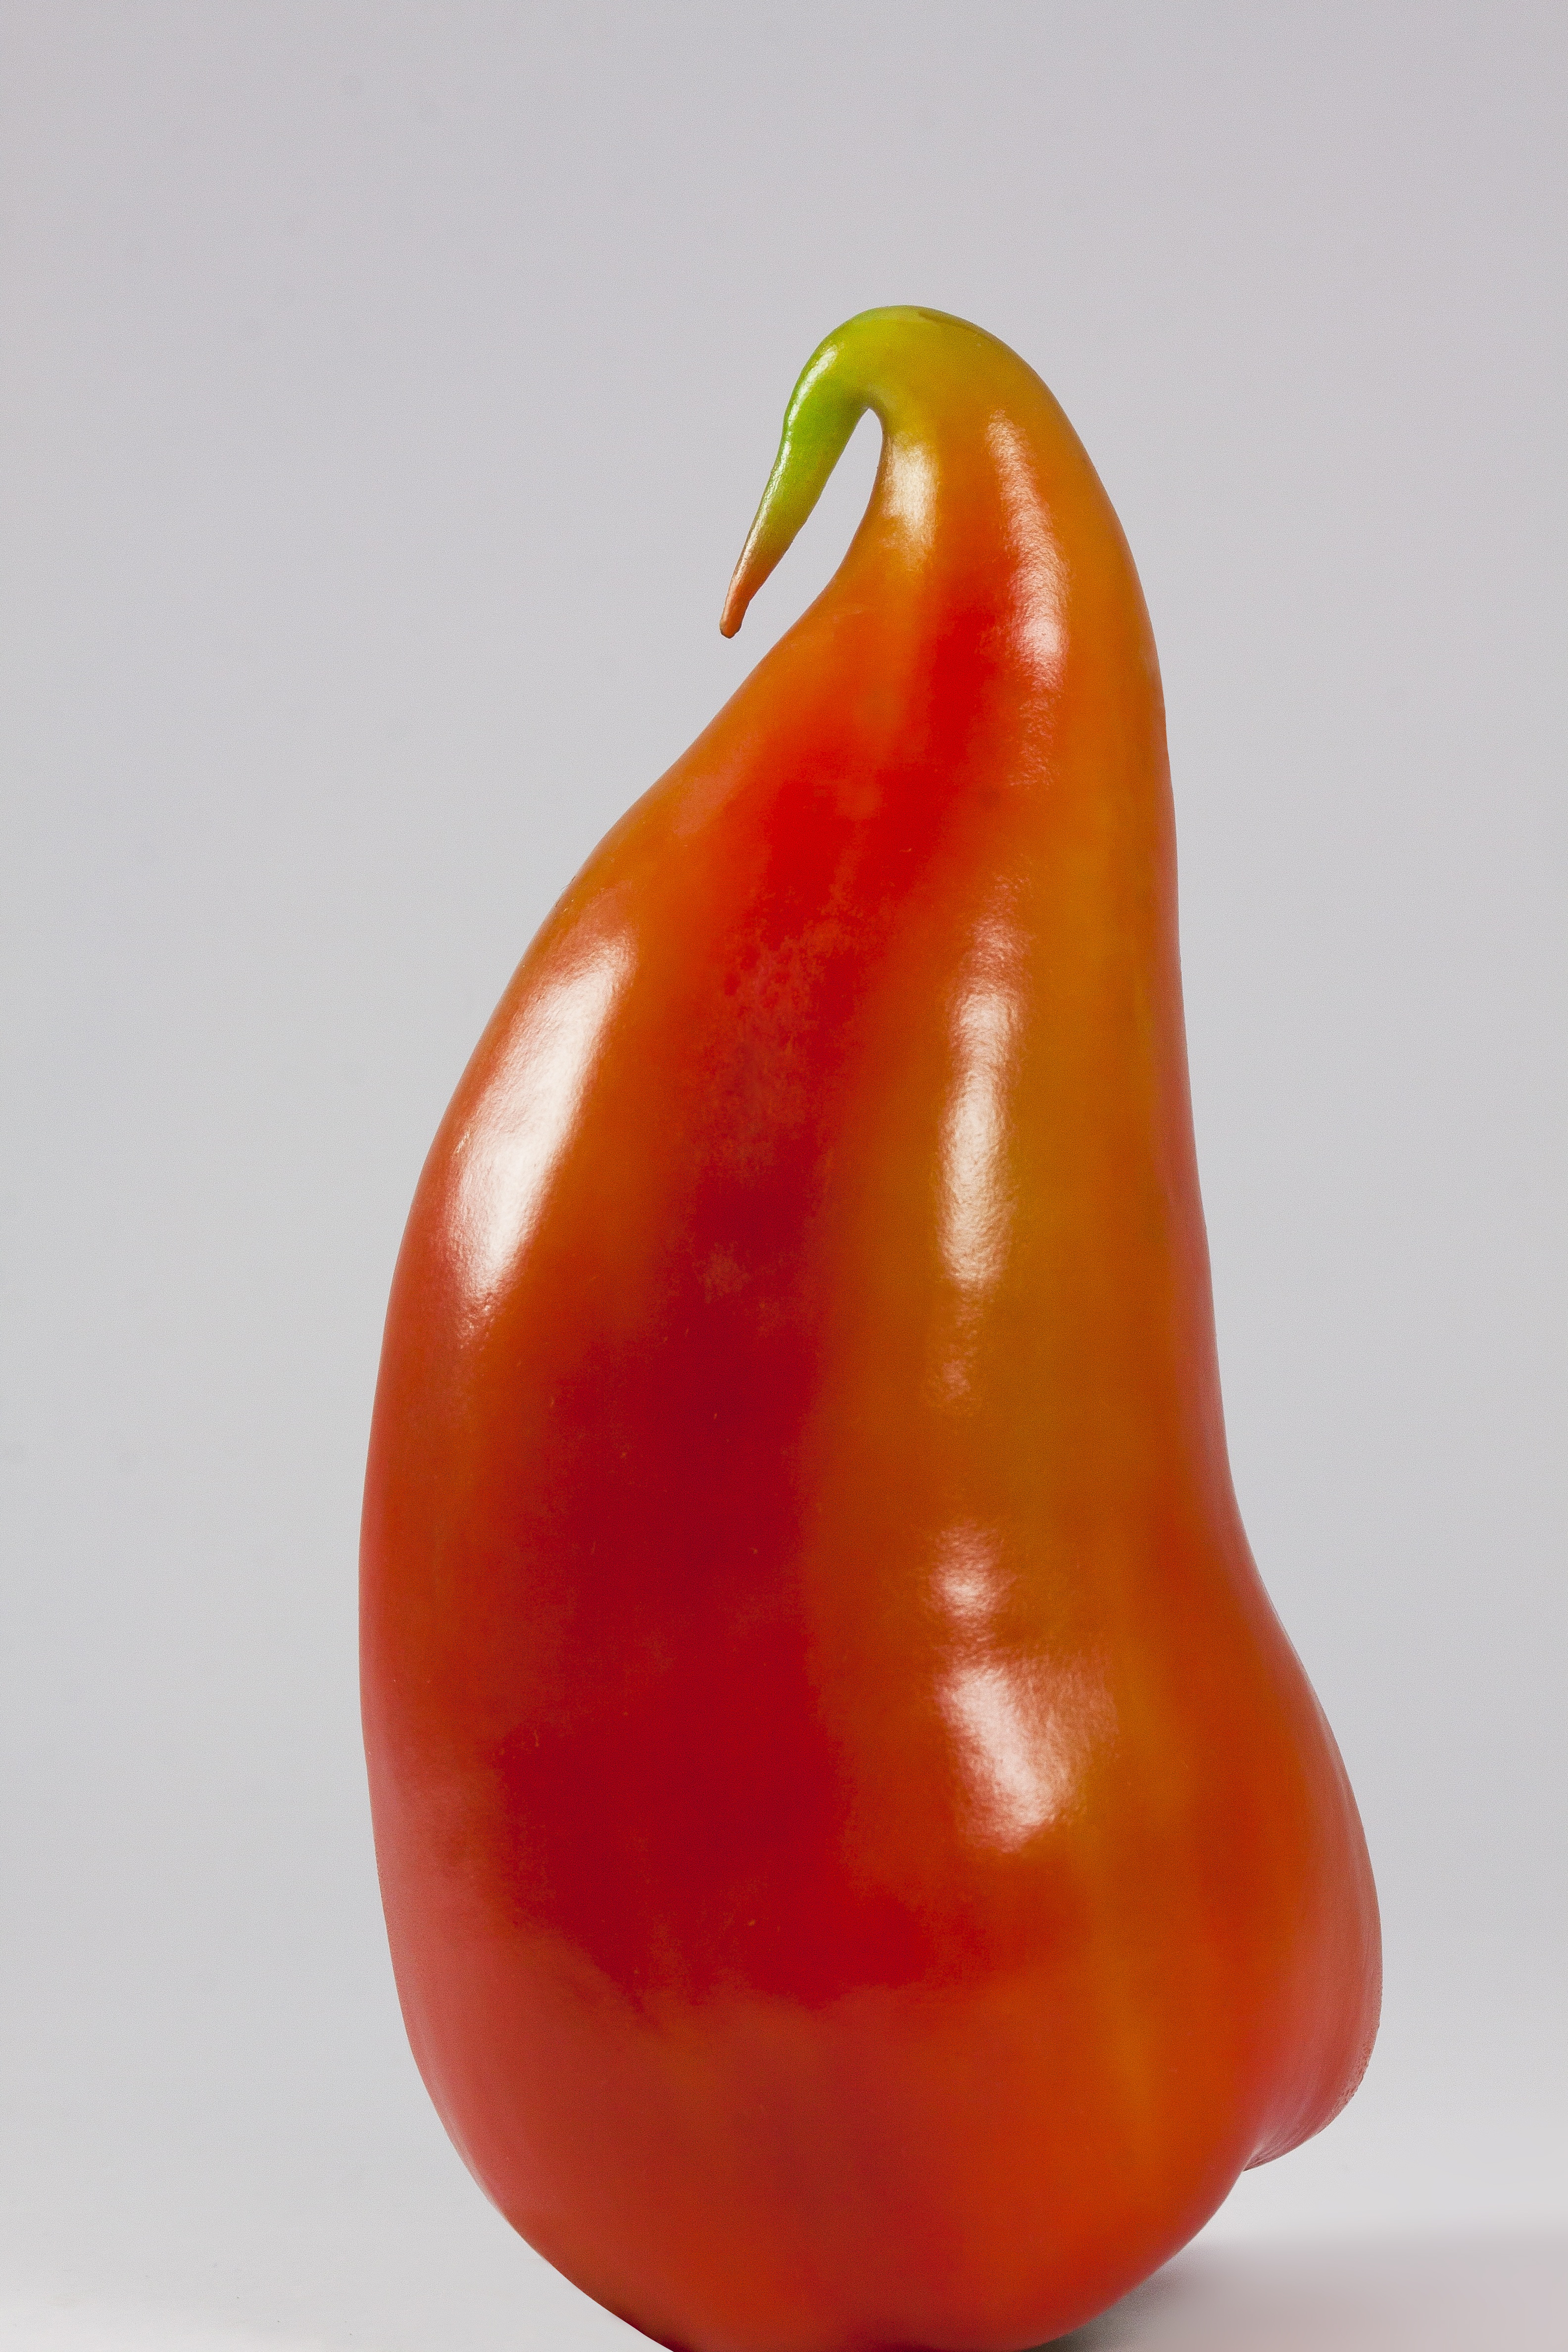
plant, fruit, orange, food, green, red, produce, vegetable, kitchen, healthy, snack, eat, delicious, cook, sculpture, vegetables, peppers, bell pepper, bill, paprika, ingredients, bio, sweet peppers, flowering plant, pointed pepper, yellow pepper, paprika bird, land plant, bell peppers and chili peppers, pimiento, habanero chili